Lookout Mountain Air Force Station

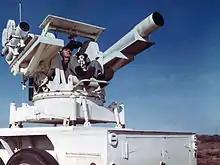
Lookout Mountain photographer on camera mount. A re-purposed M45 Quadmount

On July 1, 1960, the 1352d Motion Picture Squadron was re-designated as the 1352d Photographic Group with headquarters at Lookout Mountain Air Force Station (LMAFS), 8935 Wonderland Avenue in Los Angeles. The offices of the Commander, Executive, Administrative, Comptroller, Manpower, Procurement, Base Supply, Civilian and Military Personnel, and Information Office were located at the "Annex" at 10850 Riverside Drive, Suite 208 of the North Hollywood Federal Building in North Hollywood.